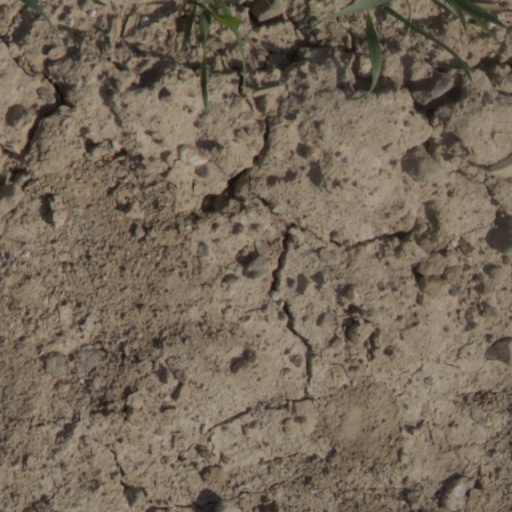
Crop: wheat